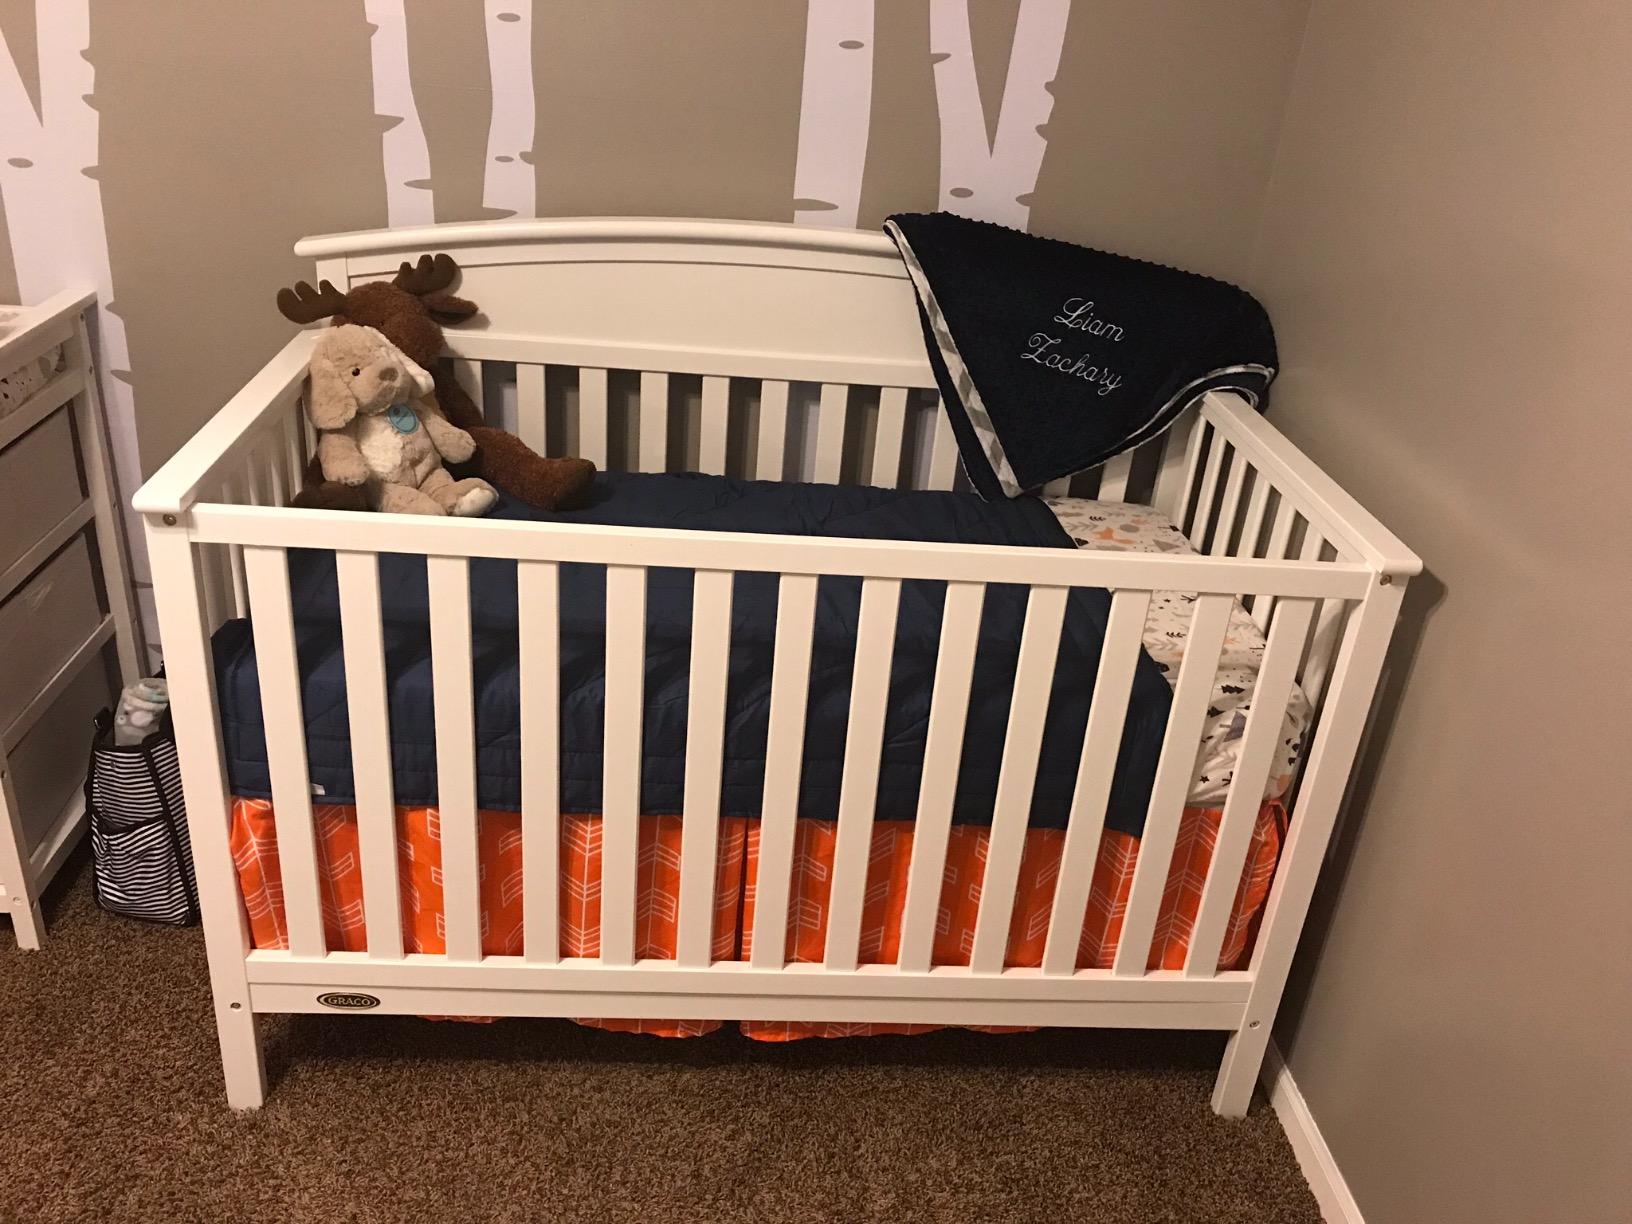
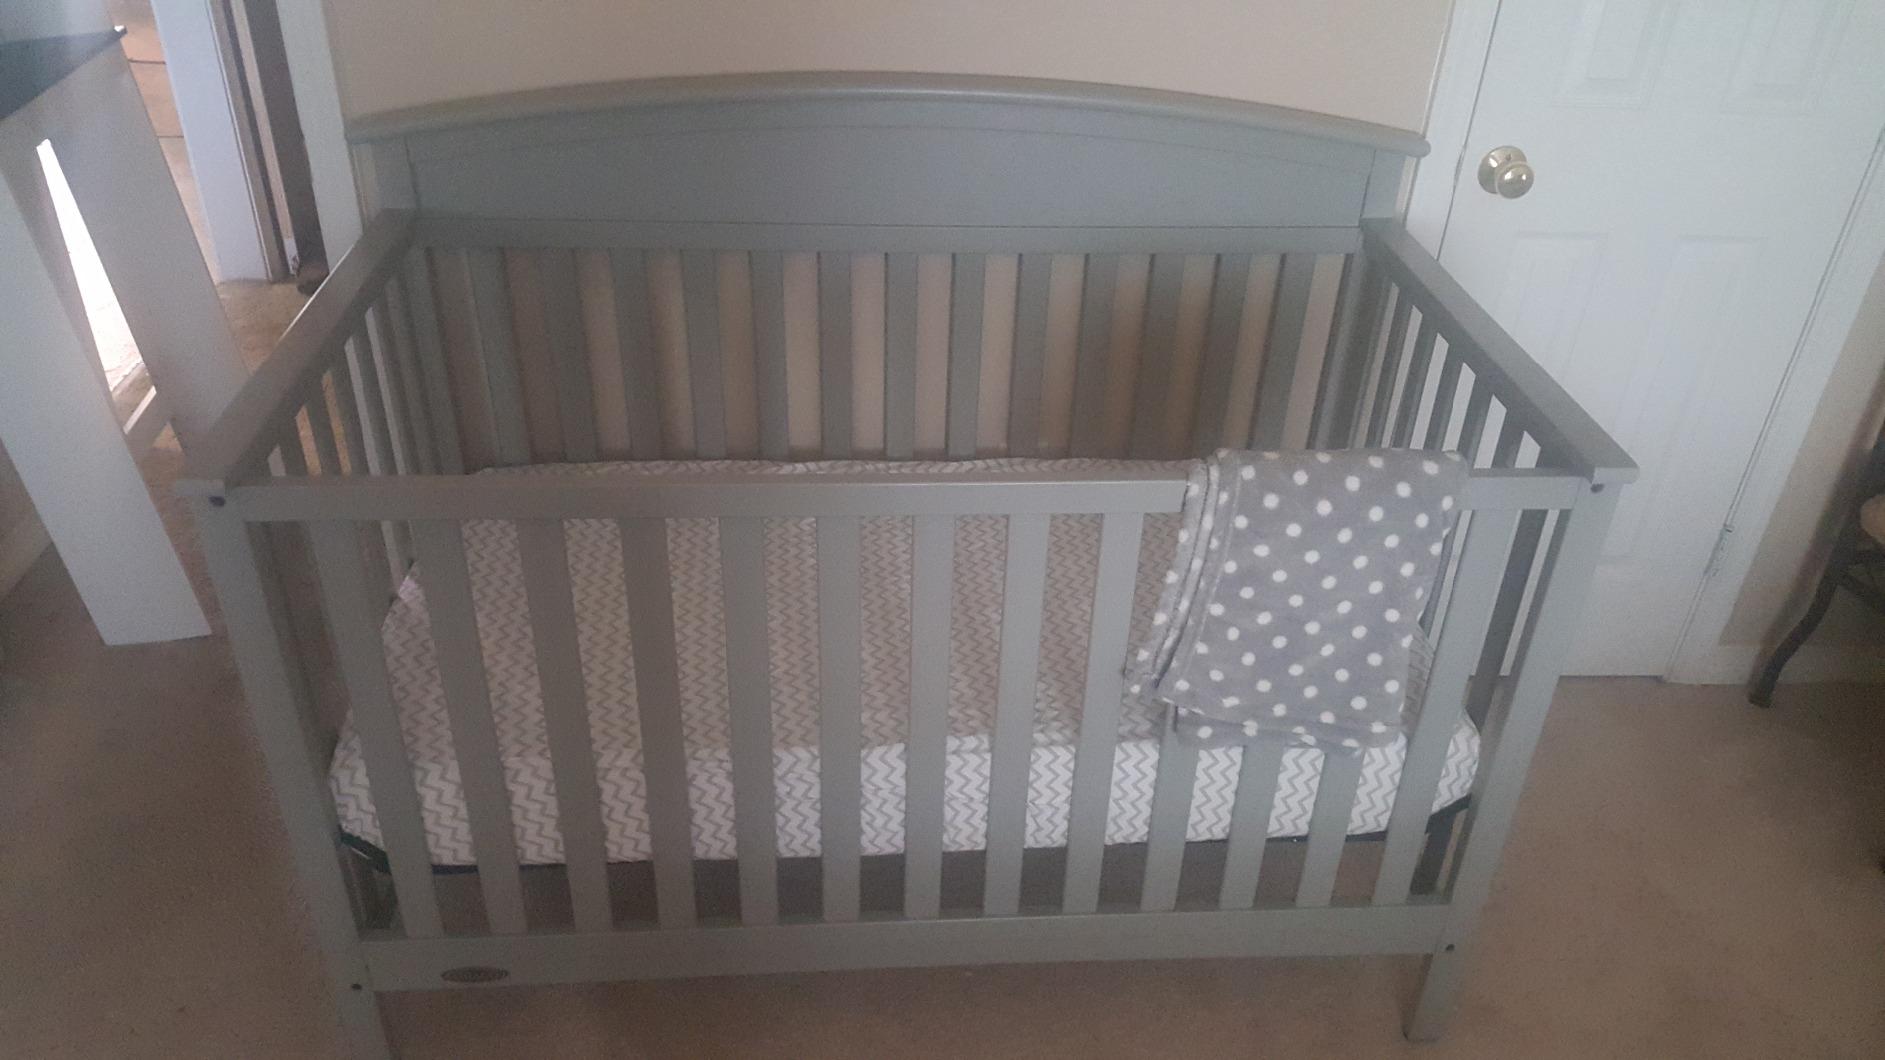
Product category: products_crib
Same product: no